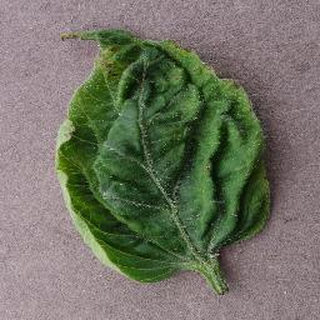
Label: tomato_yellow_leaf_curl_virus